List of New Zealand international netball players

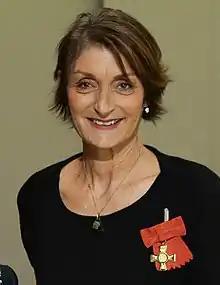
Margaret Forsyth, 1979–1987, 64 appearances

The following New Zealand netball internationals were members of the squad that won the 1987 World Netball Championships. In 1996 they were also inducted into the New Zealand Sports Hall of Fame.